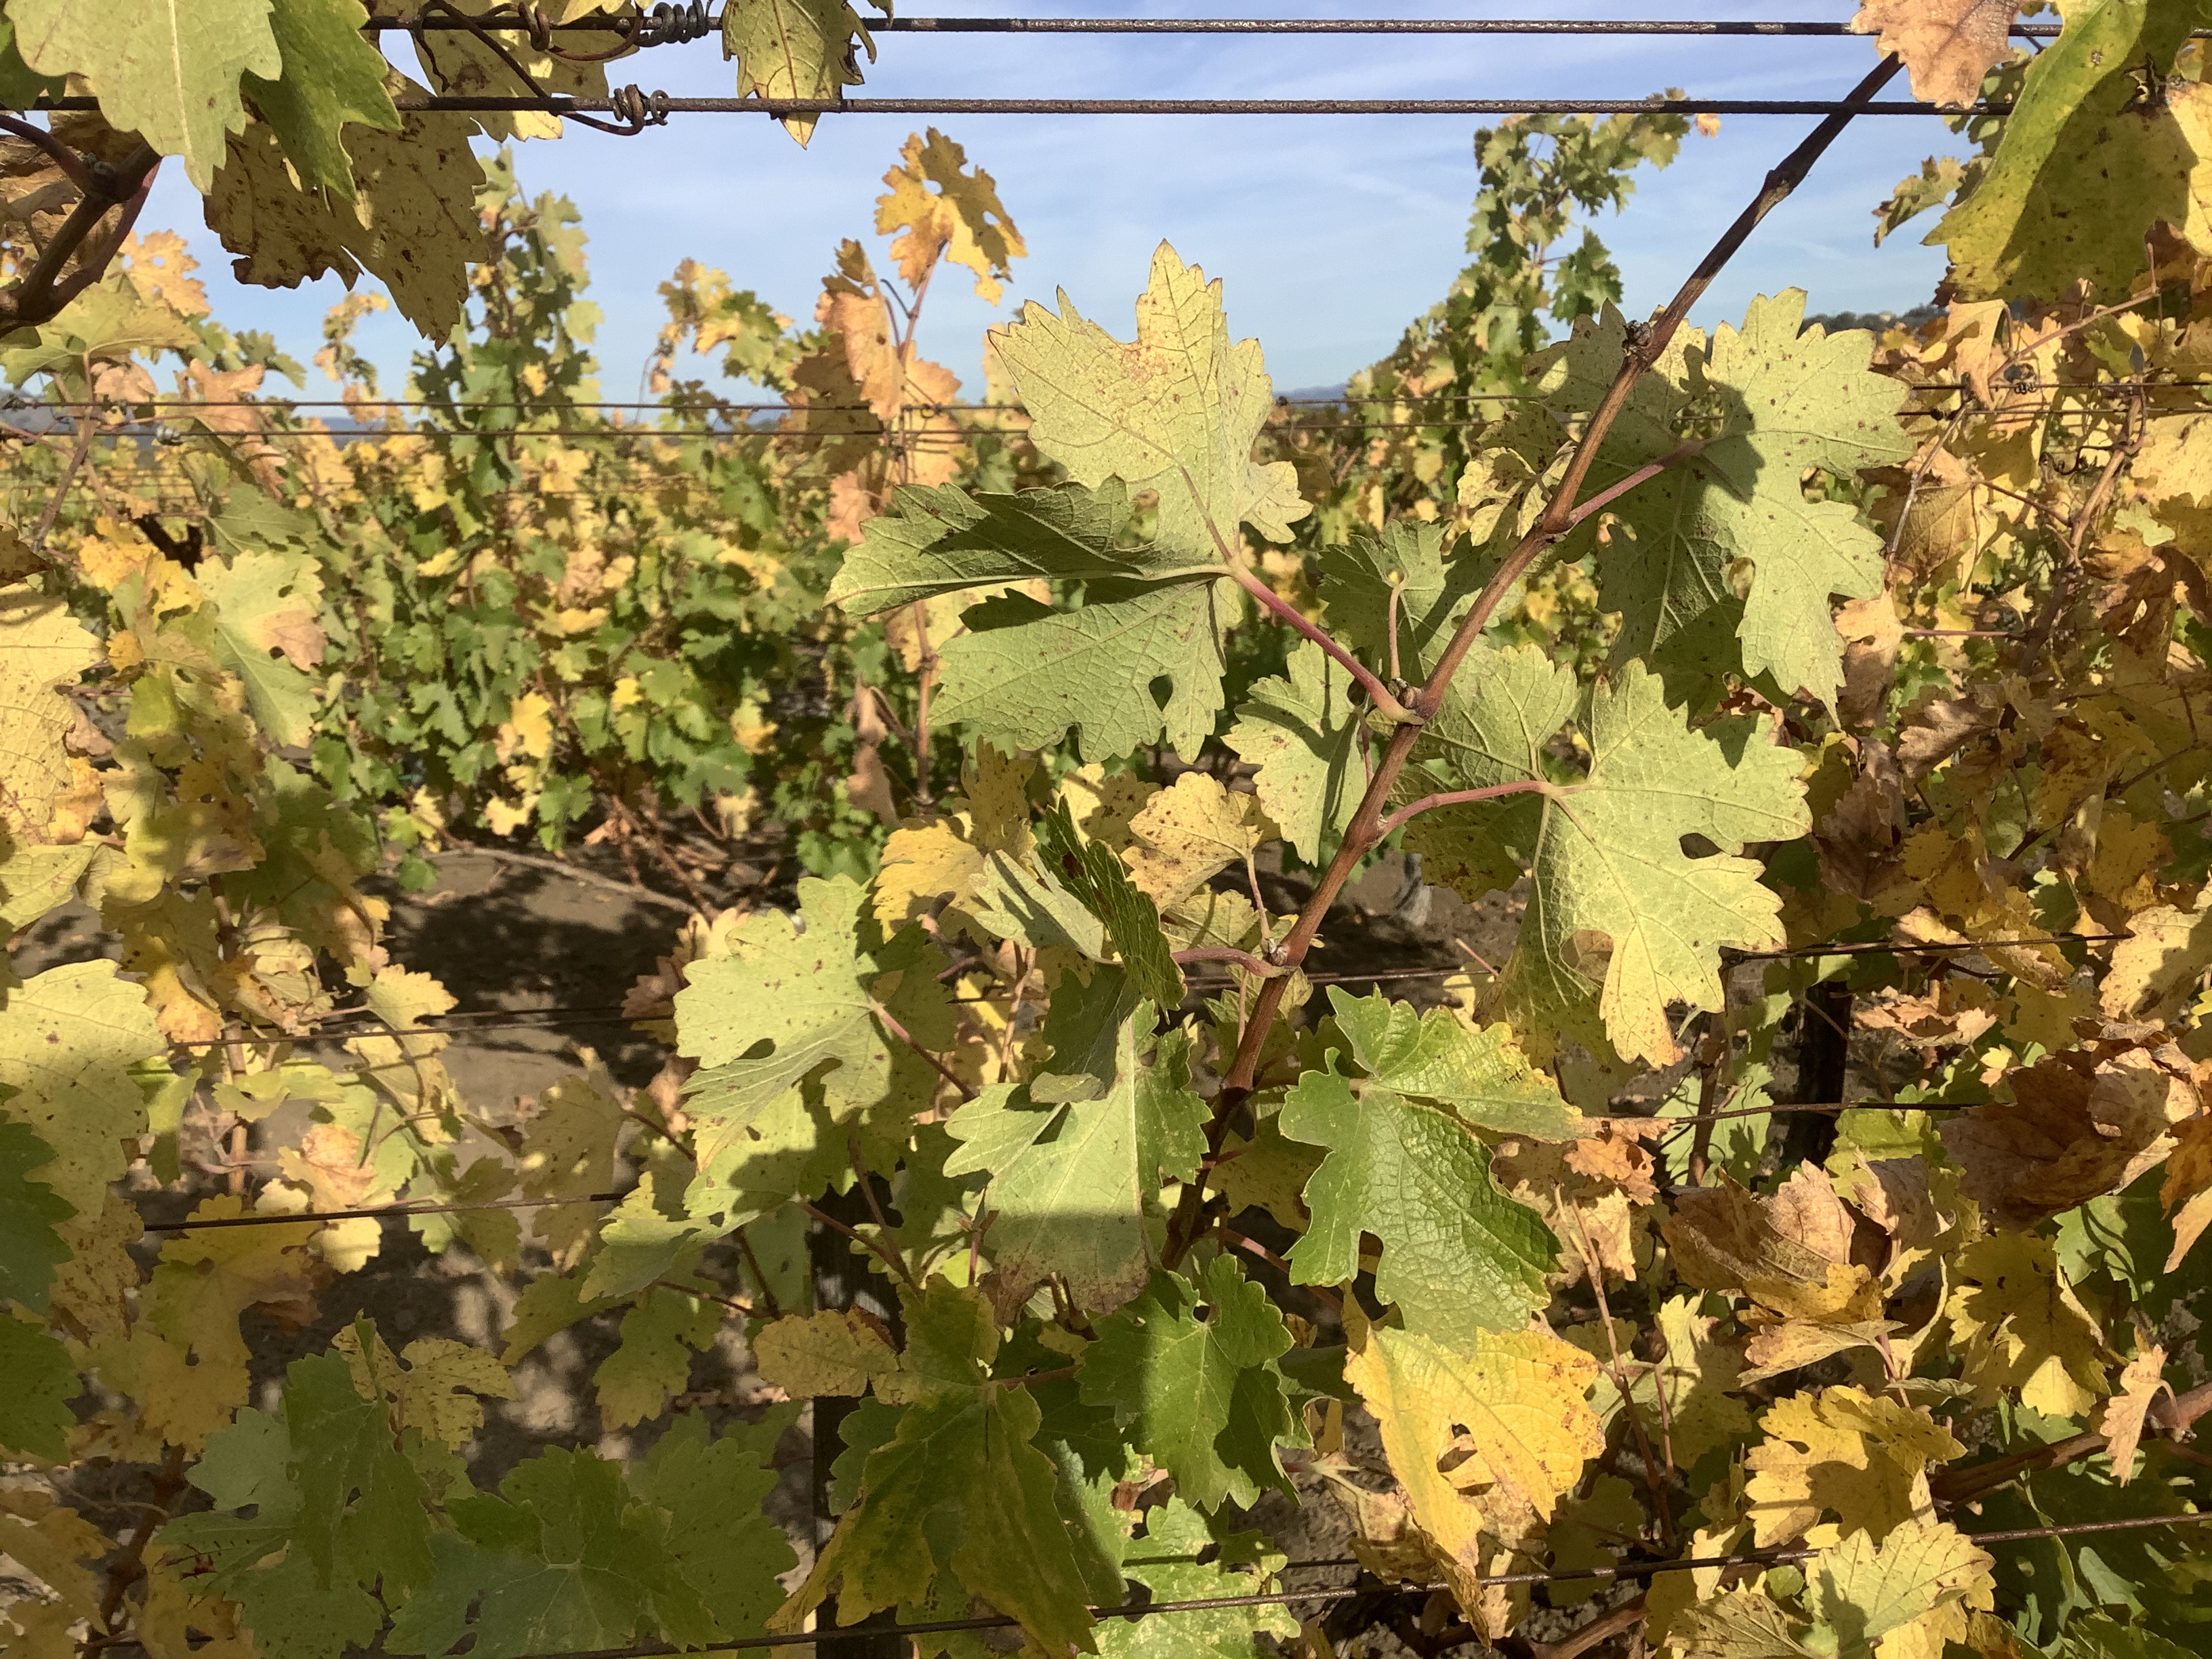
Label: No Virus